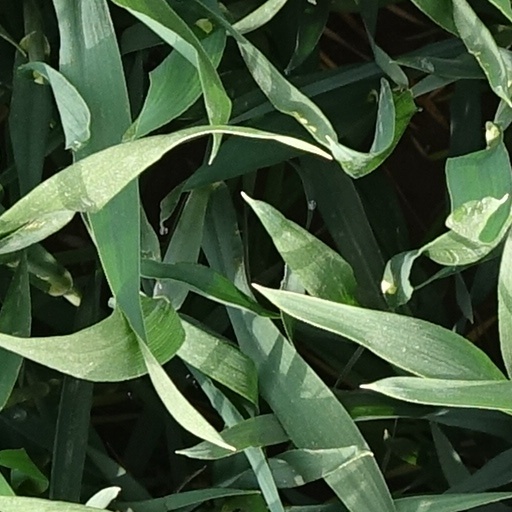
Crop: wheat